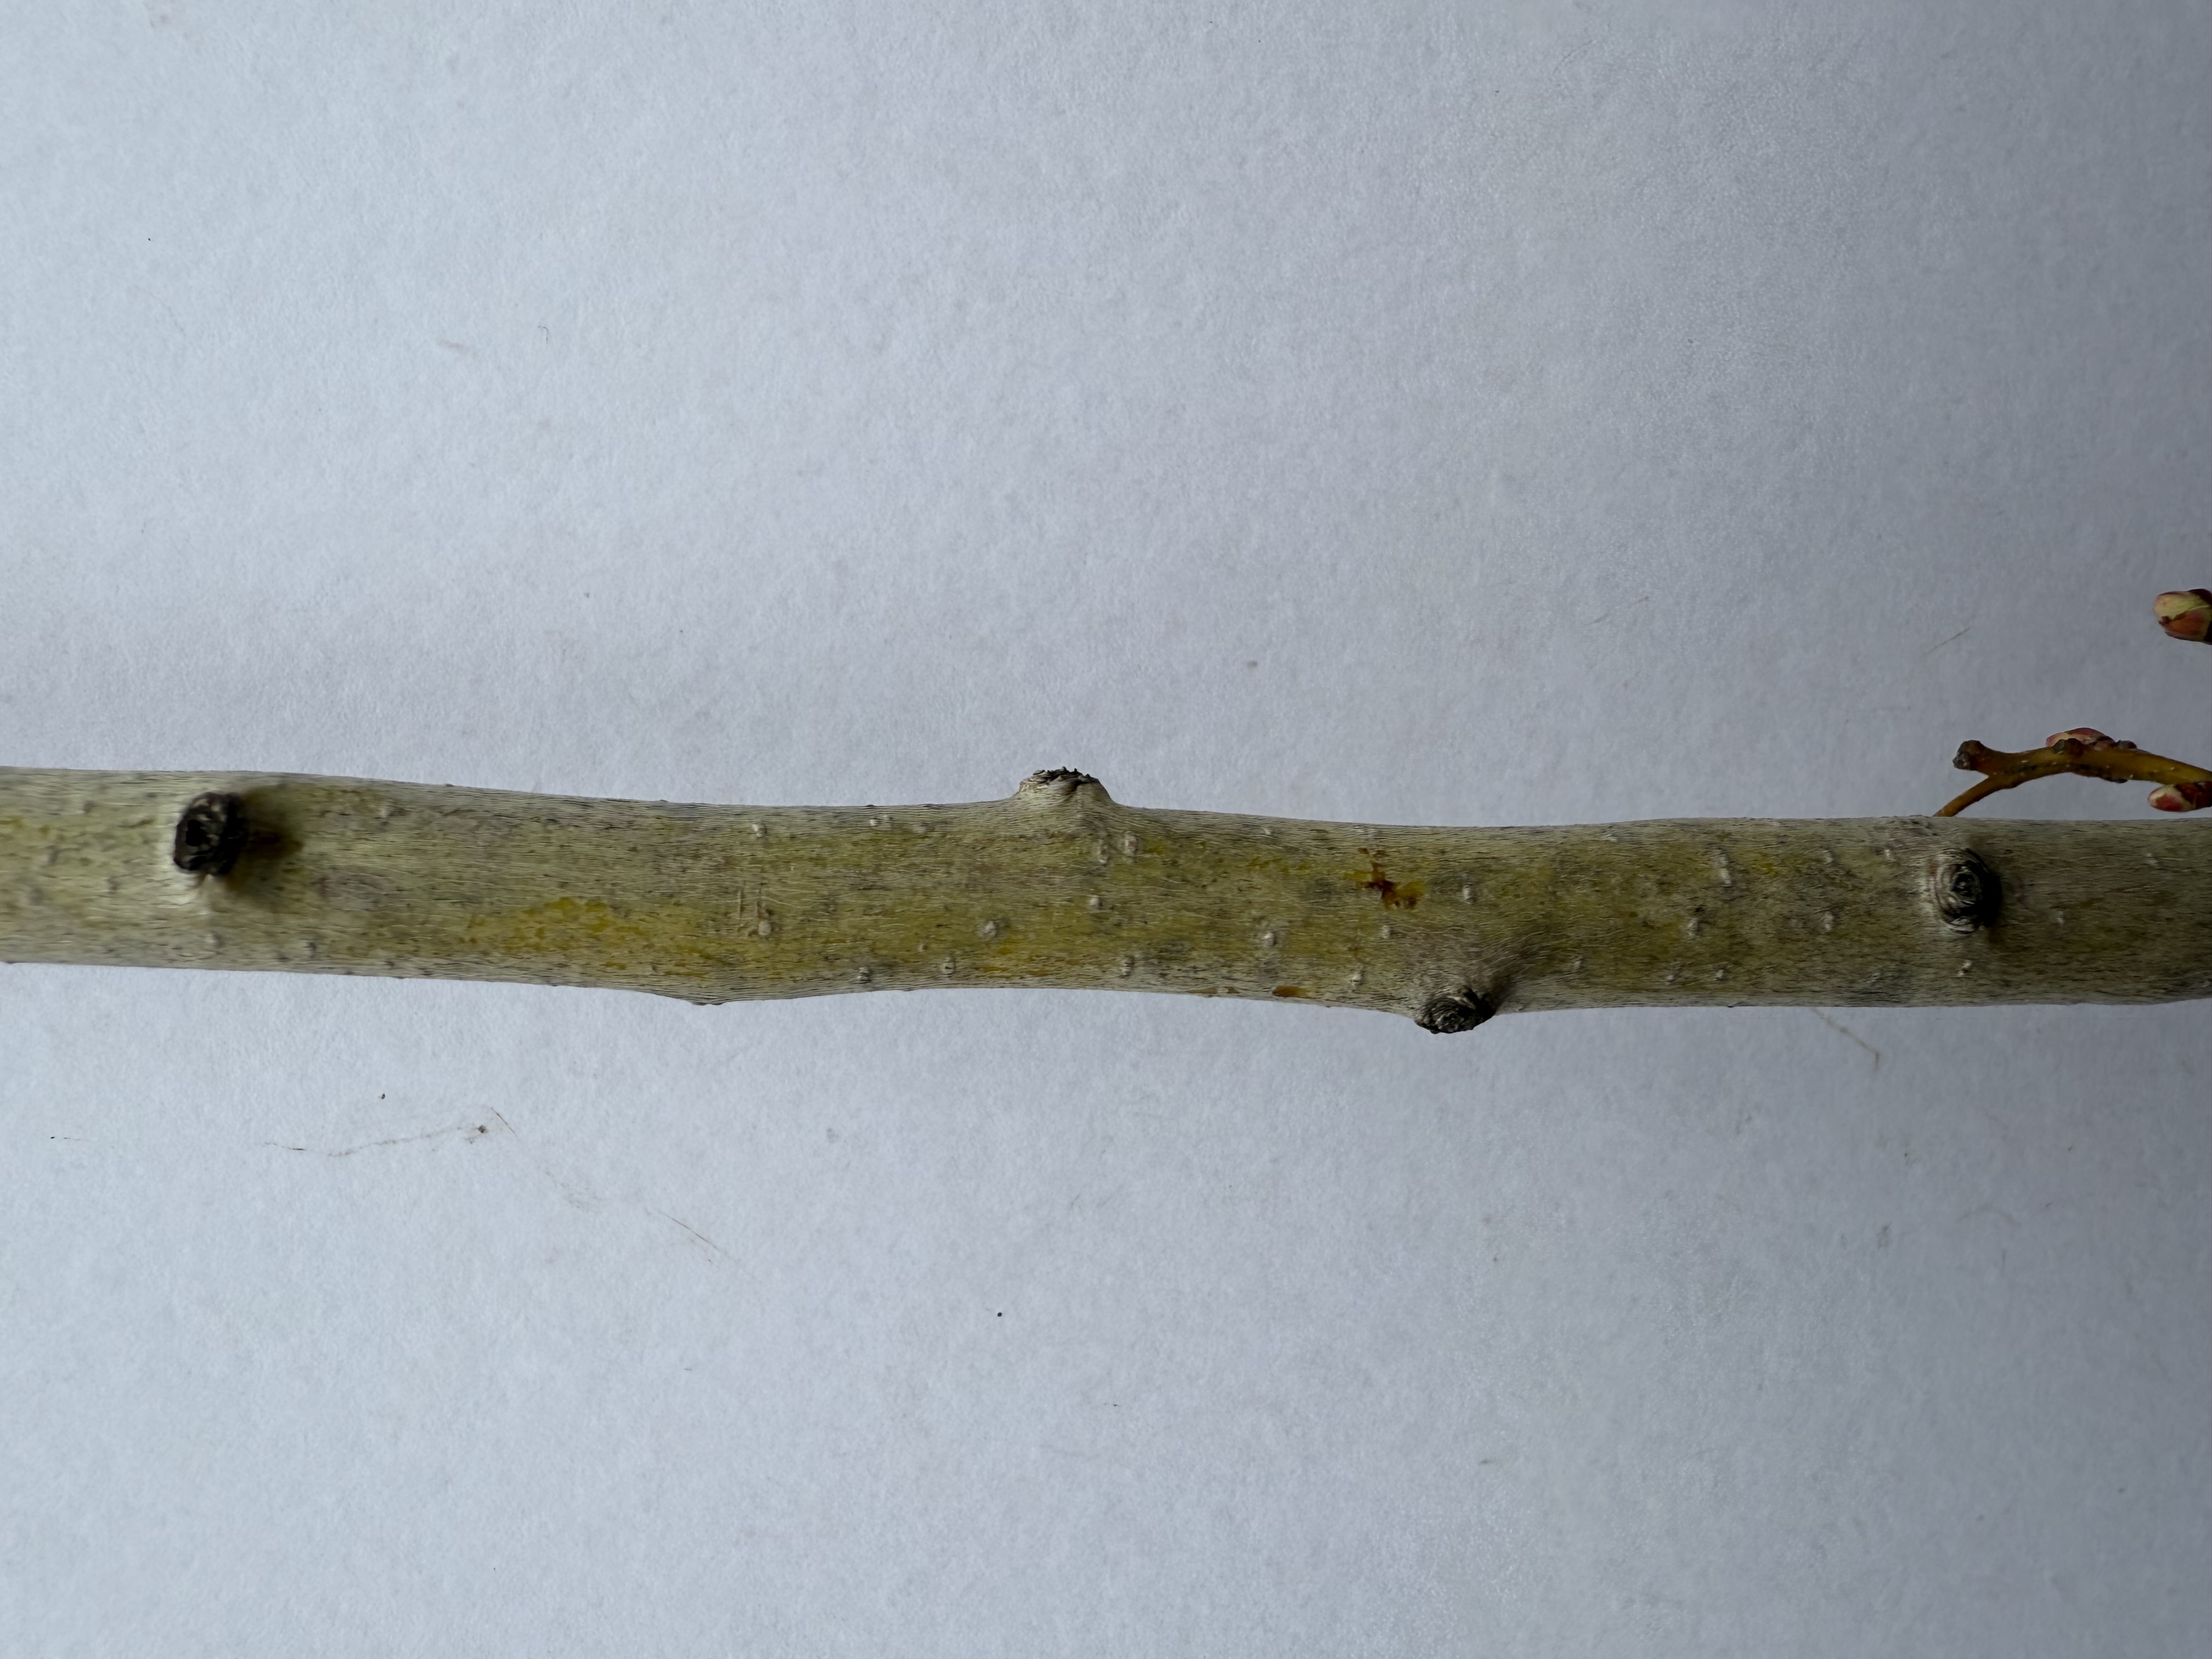
Variety: Red Azarol